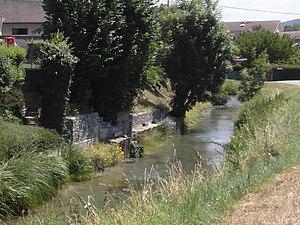
La Fure à Charavines
La Fure est un affluent de la Morge, émissaire du lac de Paladru et donc un sous-affluent de l'Isère, dans la région Auvergne-Rhône-Alpes et le département de l'Isère.